Gas mask

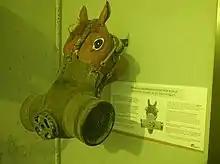

Also in World War I, since dogs were frequently used on the front lines, a special type of gas mask was developed that dogs were trained to wear. Other gas masks were developed during World War I and the time following for horses in the various mounted units that operated near the front lines. In America, thousands of gas masks were produced for American as well as Allied troops. Mine Safety Appliances was a chief producer. This mask was later used widely in industry.